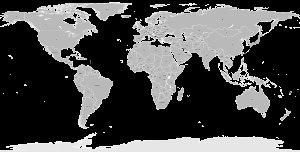
Cet article traite de l'immatriculation des aéronefs selon les règles de l'Organisation de l'aviation civile internationale.